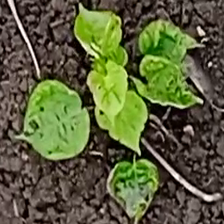
Weed species: Obscure_morning _glory(Ipomoea obscura)